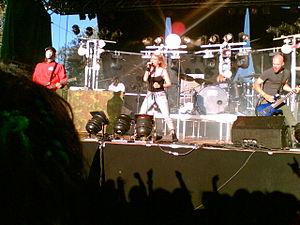
Velcra est un groupe de metal industriel et nu metal finlandais, originaire d'Helsinki. Velcra compte au total trois albums studio, Consequences of Disobedience, Between Force and Fate, et Hadal. Le groupe cesse ses activités en 2008.